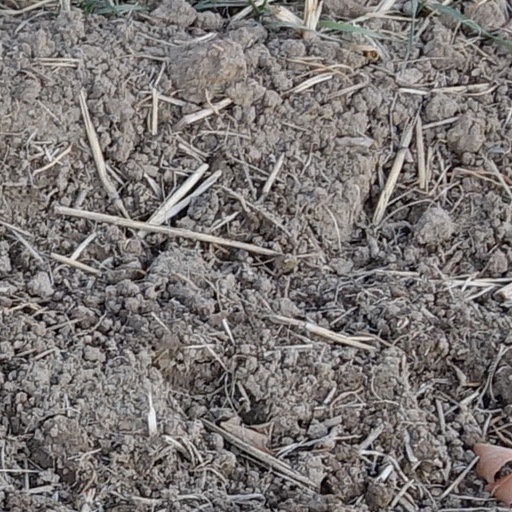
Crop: wheat